Mikel Oyarzabal

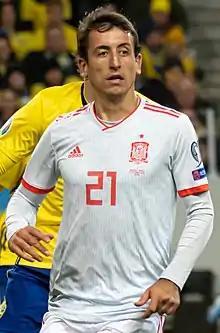
Oyarzabal with Spain in 2019

Mikel Oyarzabal Ugarte (born 21 April 1997) is a Spanish professional footballer who plays as a left winger or forward for La Liga club Real Sociedad, whom he captains, and the Spain national team.